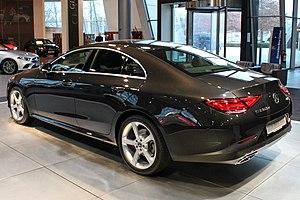
La Mercedes-Benz Classe CLS est une gamme d'automobile routière luxueuse du constructeur allemand Mercedes-Benz. Elle sera lancée en 2004 puis en 2010 et renouvelée en 2018.